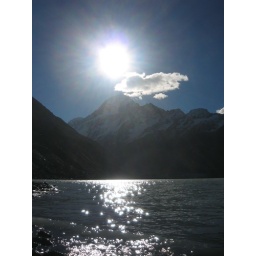
Mt cook looking over hookes lake...you cant see it but where the lake meets the base of the mountain hookes glasier emerges